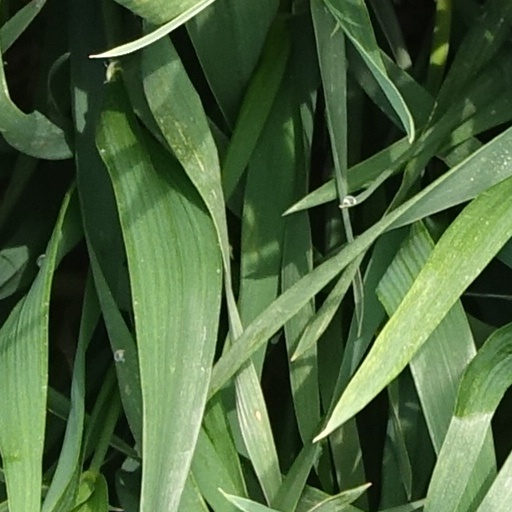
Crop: wheat